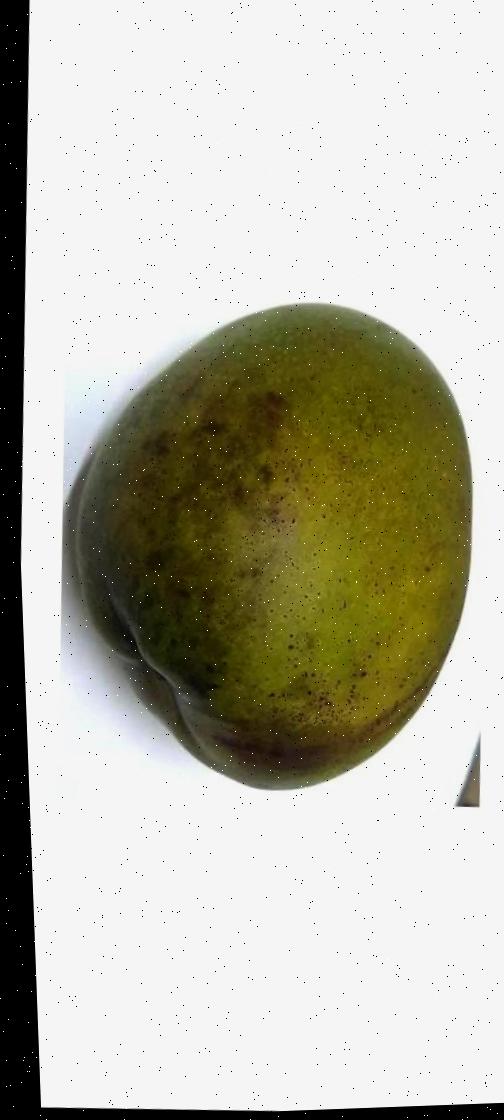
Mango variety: Bari-4